Dean Barkley

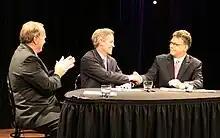
Barkley at a debate with Norm Coleman and Al Franken in 2008

Barkley was chairman of Jesse Ventura's successful gubernatorial campaign in 1998. In January 1999, Ventura appointed Barkley as director of the Office of Strategic and Long Range Planning (known as Minnesota Planning).